Cetiosaurus

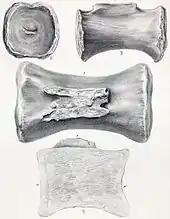
Caudal vertebra of "C. longus"

"Cetiosaurus" is, with the exception of the tooth genus "Cardiodon", the first sauropod to be discovered and named as well as being the best known sauropod from England. Numerous species have been assigned to "Cetiosaurus" over the years belonging to several different groups of sauropod dinosaurs. The genus thus functioned as a typical "wastebasket taxon". Fossilized remains once assigned to "Cetiosaurus" have mainly been found in England but also in France, Switzerland and Morocco.